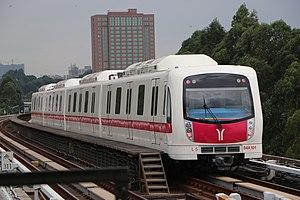
Le métro de Canton est le réseau de transport en commun ferroviaire de type métro à desservir l'agglomération de Canton, capitale de la province du Guangdong en République populaire de Chine.